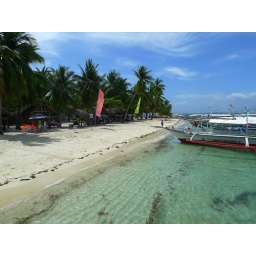
Island hopping where the sand is fine and the water is clear. Some R&amp;amp;R is in order!